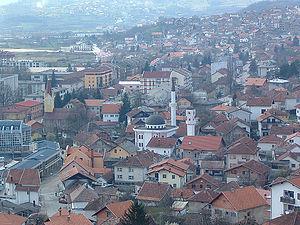
Vue générale de Doboj, Bosnie-Herzégovine, République serbe de Bosnie